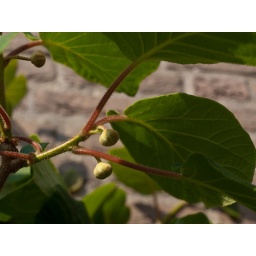
De kiwi plant in de tuin van m'n ouders. Het is nog wachten op de eerste kiwi echter..